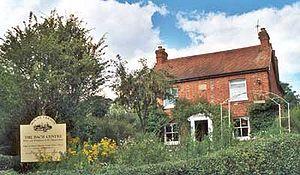
Edward Bach, né le 24 septembre 1886 à Moseley et mort le 27 novembre 1936 à Didcot, est un médecin et homéopathe britannique, connu pour être à l'origine d'une pratique faisant correspondre des états psychologiques négatifs à l'utilisation de macérations alcooliques de plantes, les élixirs floraux de Bach, dans le but de les guérir. La communauté scientifique actuelle considère que cette pratique n'a pas d'efficacité prouvée et que son concept repose sur des croyances.